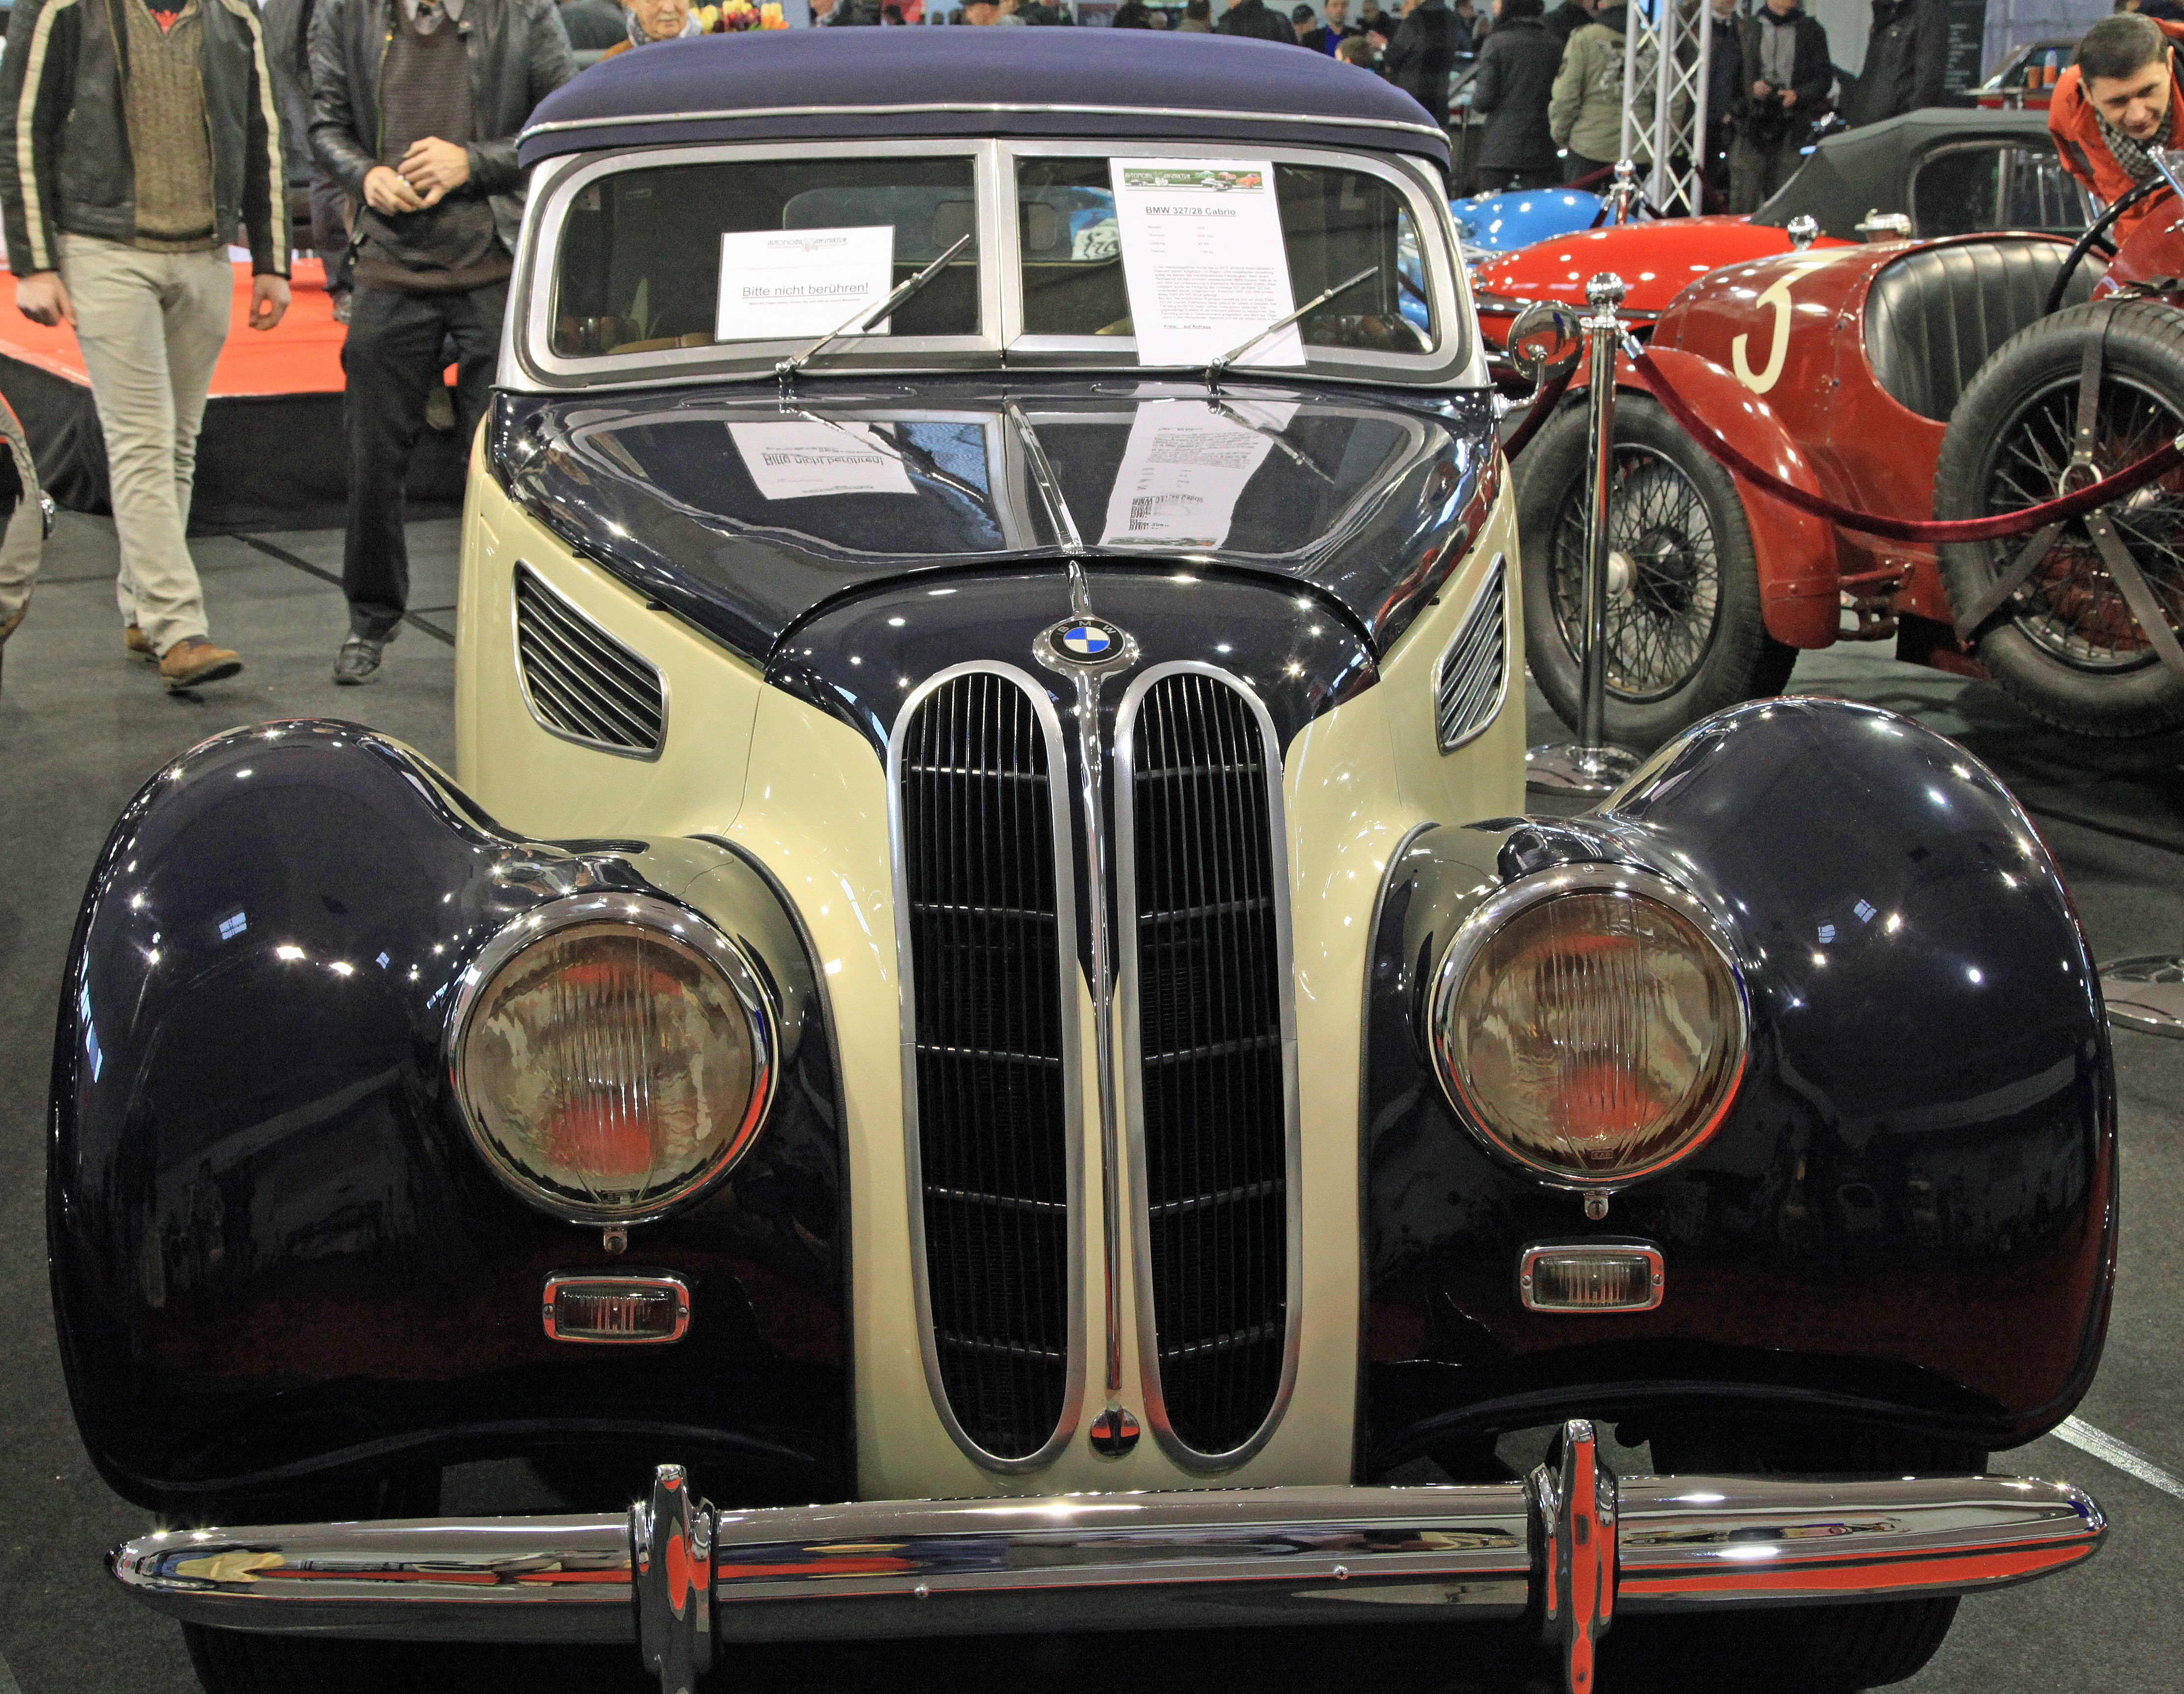
car, old, vehicle, auto, classic car, sports car, motor vehicle, vintage car, race car, sedan, oldtimer, bmw, classic, expensive, antique car, auto show, land vehicle, touring car, automobile make, automotive design, luxury vehicle, bmw 327 28 convertible